Victor Bursian

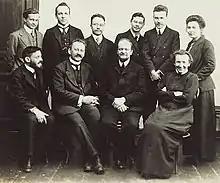
(from left to right): , Abram Ioffe, , . Standing (from left to right): , G. Weichardt, L. Isakov, G. Perlitz, Victor Robertovich Bursian, J. Schmidt

Bursian's contribution to geophysics is unexplored, however the role of him in developing electromagnetic method such as the Sundberg Method must not be disregarded. He treated a buried cable and a cable on the ground surface. He also outlined a complete solution to the problem of a long cable on a multilayered earth. Bursian had remarkable work on covering dipole sources.